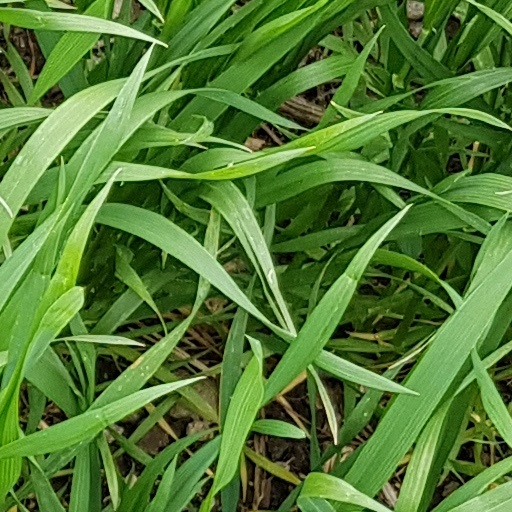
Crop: wheat